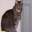
Label: cat